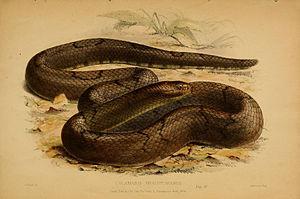
Brachyorrhos albus est une espèce de serpents de la famille des Homalopsidae.
Brachyorrhos est un genre de serpents de la famille des Homalopsidae.